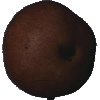
Label: Pear Kaiser 1